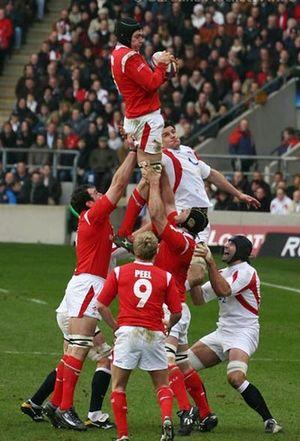
Michael James Owen, né le 7 janvier 1980 à Pontypridd, est un joueur de rugby gallois. Il évolue en club pour l'équipe des Saracens de 2008 à 2010 et en équipe nationale de 2002 à 2007. Il est troisième ligne centre, mais il peut jouer aussi à l'aile voire en deuxième ligne. Sa prise de balle en touche est son point fort.